Sean Tse

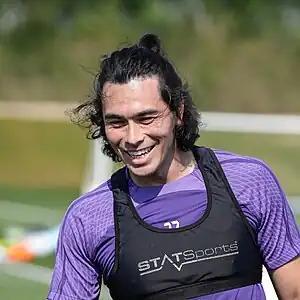
Tse training with Hong Kong in 2023

Sean Tse Ka Keung (born 3 May 1992) is an English-born Hong Kong professional footballer who plays for Northern Premier League Division One West club Stalybridge Celtic.